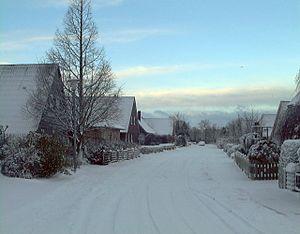
Osteel est une commune allemande de l'arrondissement d'Aurich, Land de Basse-Saxe.